Borscht

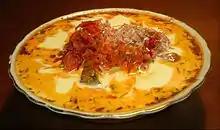
The addition of tomatoes may give borscht an orange tinge instead of the purplish red imparted by beetroots.

Borscht also evolved into a variety of sour soups to the east of Poland. Examples include onion borscht, a recipe for which was included in a 1905 Russian cookbook, and sorrel-based green borscht, which is still a popular summer soup in Ukraine and Russia. "A Gift to Young Housewives" by Elena Molokhovets, the best-selling Russian cookbook of the 19th century, first published in 1861, contains nine recipes for borscht, some of which are based on kvass, a traditional Slavic fermented beverage made from rye bread. Kvass-based variants were also known in Ukraine at that time; some of them were types of green borscht, while others were similar to the Russian "".